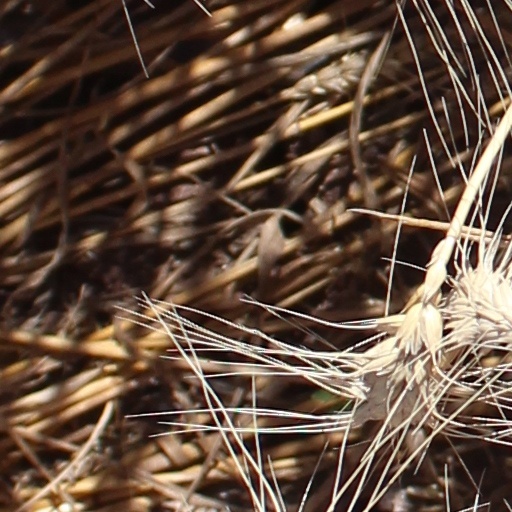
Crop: wheat